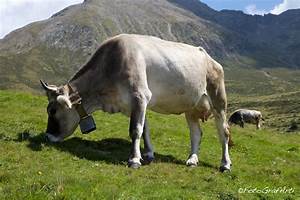
Label: mucca